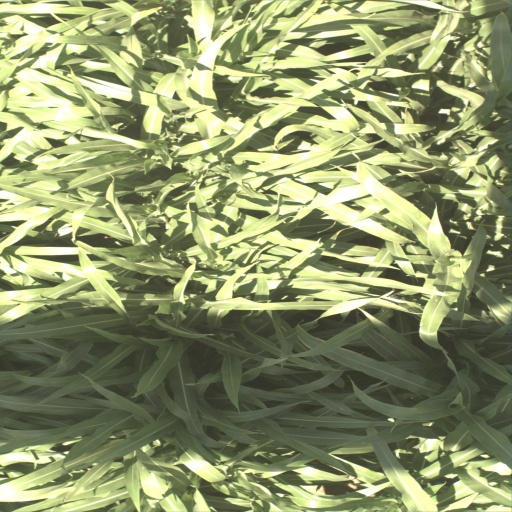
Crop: sorghum